Frank Selee

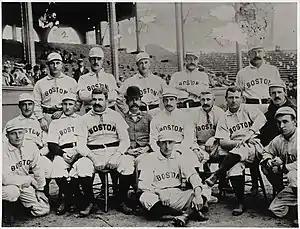
Selee (middle row, fourth from left) with the 1892 Boston Beaneaters

In Selee's first season, he signed Kid Nichols to a major league contract and the Beaneaters finished with a 76–57–1 record, 12 games behind the Brooklyn Bridegrooms. In the following year, the schedule increased to 140 games. His team finished 87–51–2, while winning the National League pennant by games over the Chicago Colts, their first pennant since 1883. In 1892, the schedule increased to 150 games, while having a split season. The Beaneaters went 102–48–2 overall while winning the first half of the season, with the Cleveland Spiders winning the second half; the two teams played a "World's Championship Series" at the end of the season, with Boston winning five of the seven games played. They were the first team to ever win 100 games in a single season. In 1893, the Beaneaters went 86–43–2 while winning the league pennant for the third consecutive year, winning by five games over the Pittsburgh Pirates.